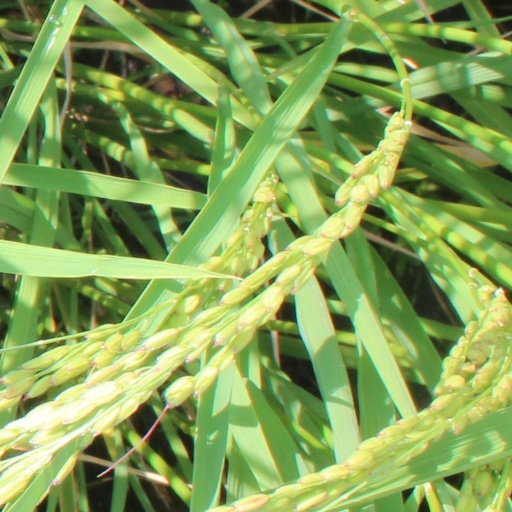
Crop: rice